José María Pino Suárez

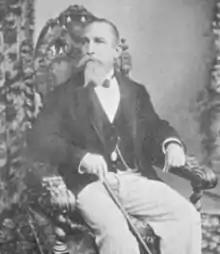
Pino Suárez was the ideological successor of Carlos Peón, a former Governor of Yucatan (1894–97), who believed in classical liberalism and who had been inspired by the French Revolution, being described as a "millionaire landowner [who] loved to present himself as a kind of Yucatecan Count Mirabeau".

Persecuted by express order of the President of the Republic, Pino had to cross the border to Guatemala from "where he undertook his pilgrimage through the mountains to the English colony of British Honduras [modern day Belize], where he tried to get in touch again with his political supporters in search for supplies to send to the revolutionary expedition, he had instructed to invade the coasts of Yucatan and Campeche." However, the triumph of the Revolution in the north of the country would render the military campaign that Pino was preparing in the south of the Republic, with the assistance of general , his cousin, completely unnecessary.